Dusky grasswren

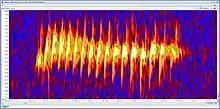
A spectrogram of the trill call of a dusky grasswren

The species is easily identified within its core range by its distinctive vocalisations (see further information below). The mouse-like, strongly terrestrial, habits of the species can make it difficult to observe clearly within its preferred habitat of boulder-strewn rocky hillsides covered with spinifex grasses. But when observed well, the cocked tail, overall brown colouration and strongly terrestrial habits should be sufficient to achieve a positive identification.